Fritz Reuter

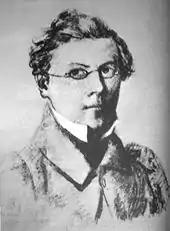
Fritz Reuter, 1833 self-portrait

On 19 October 1831, Reuter began studying jurisprudence according to his father's wishes in Rostock. There he joined the Corps Vandalia Rostock, who expelled him again a short time later because of "rough behaviour" and "burschenschaft activities". In the winter term of 1831/32 he joined the Rostock Burschenschaft, a student fraternity. Throughout his life, Reuter was friends with Moritz Wiggers and had a heartfelt dislike for John Brinckman, both of whom had also been active at Vandalia as students. From May 1832 he continued his studies in Jena. There he became a member of the "Allgemeine Burschenschaft" on 13 July 1832 and joined its radical movement "Germania", which is why he was arrested for the first time that same year. On 19 February, Reuter left Jena and went initially to Camburg. He tried to get a study permit for Halle or Leipzig, but was unsuccessful.